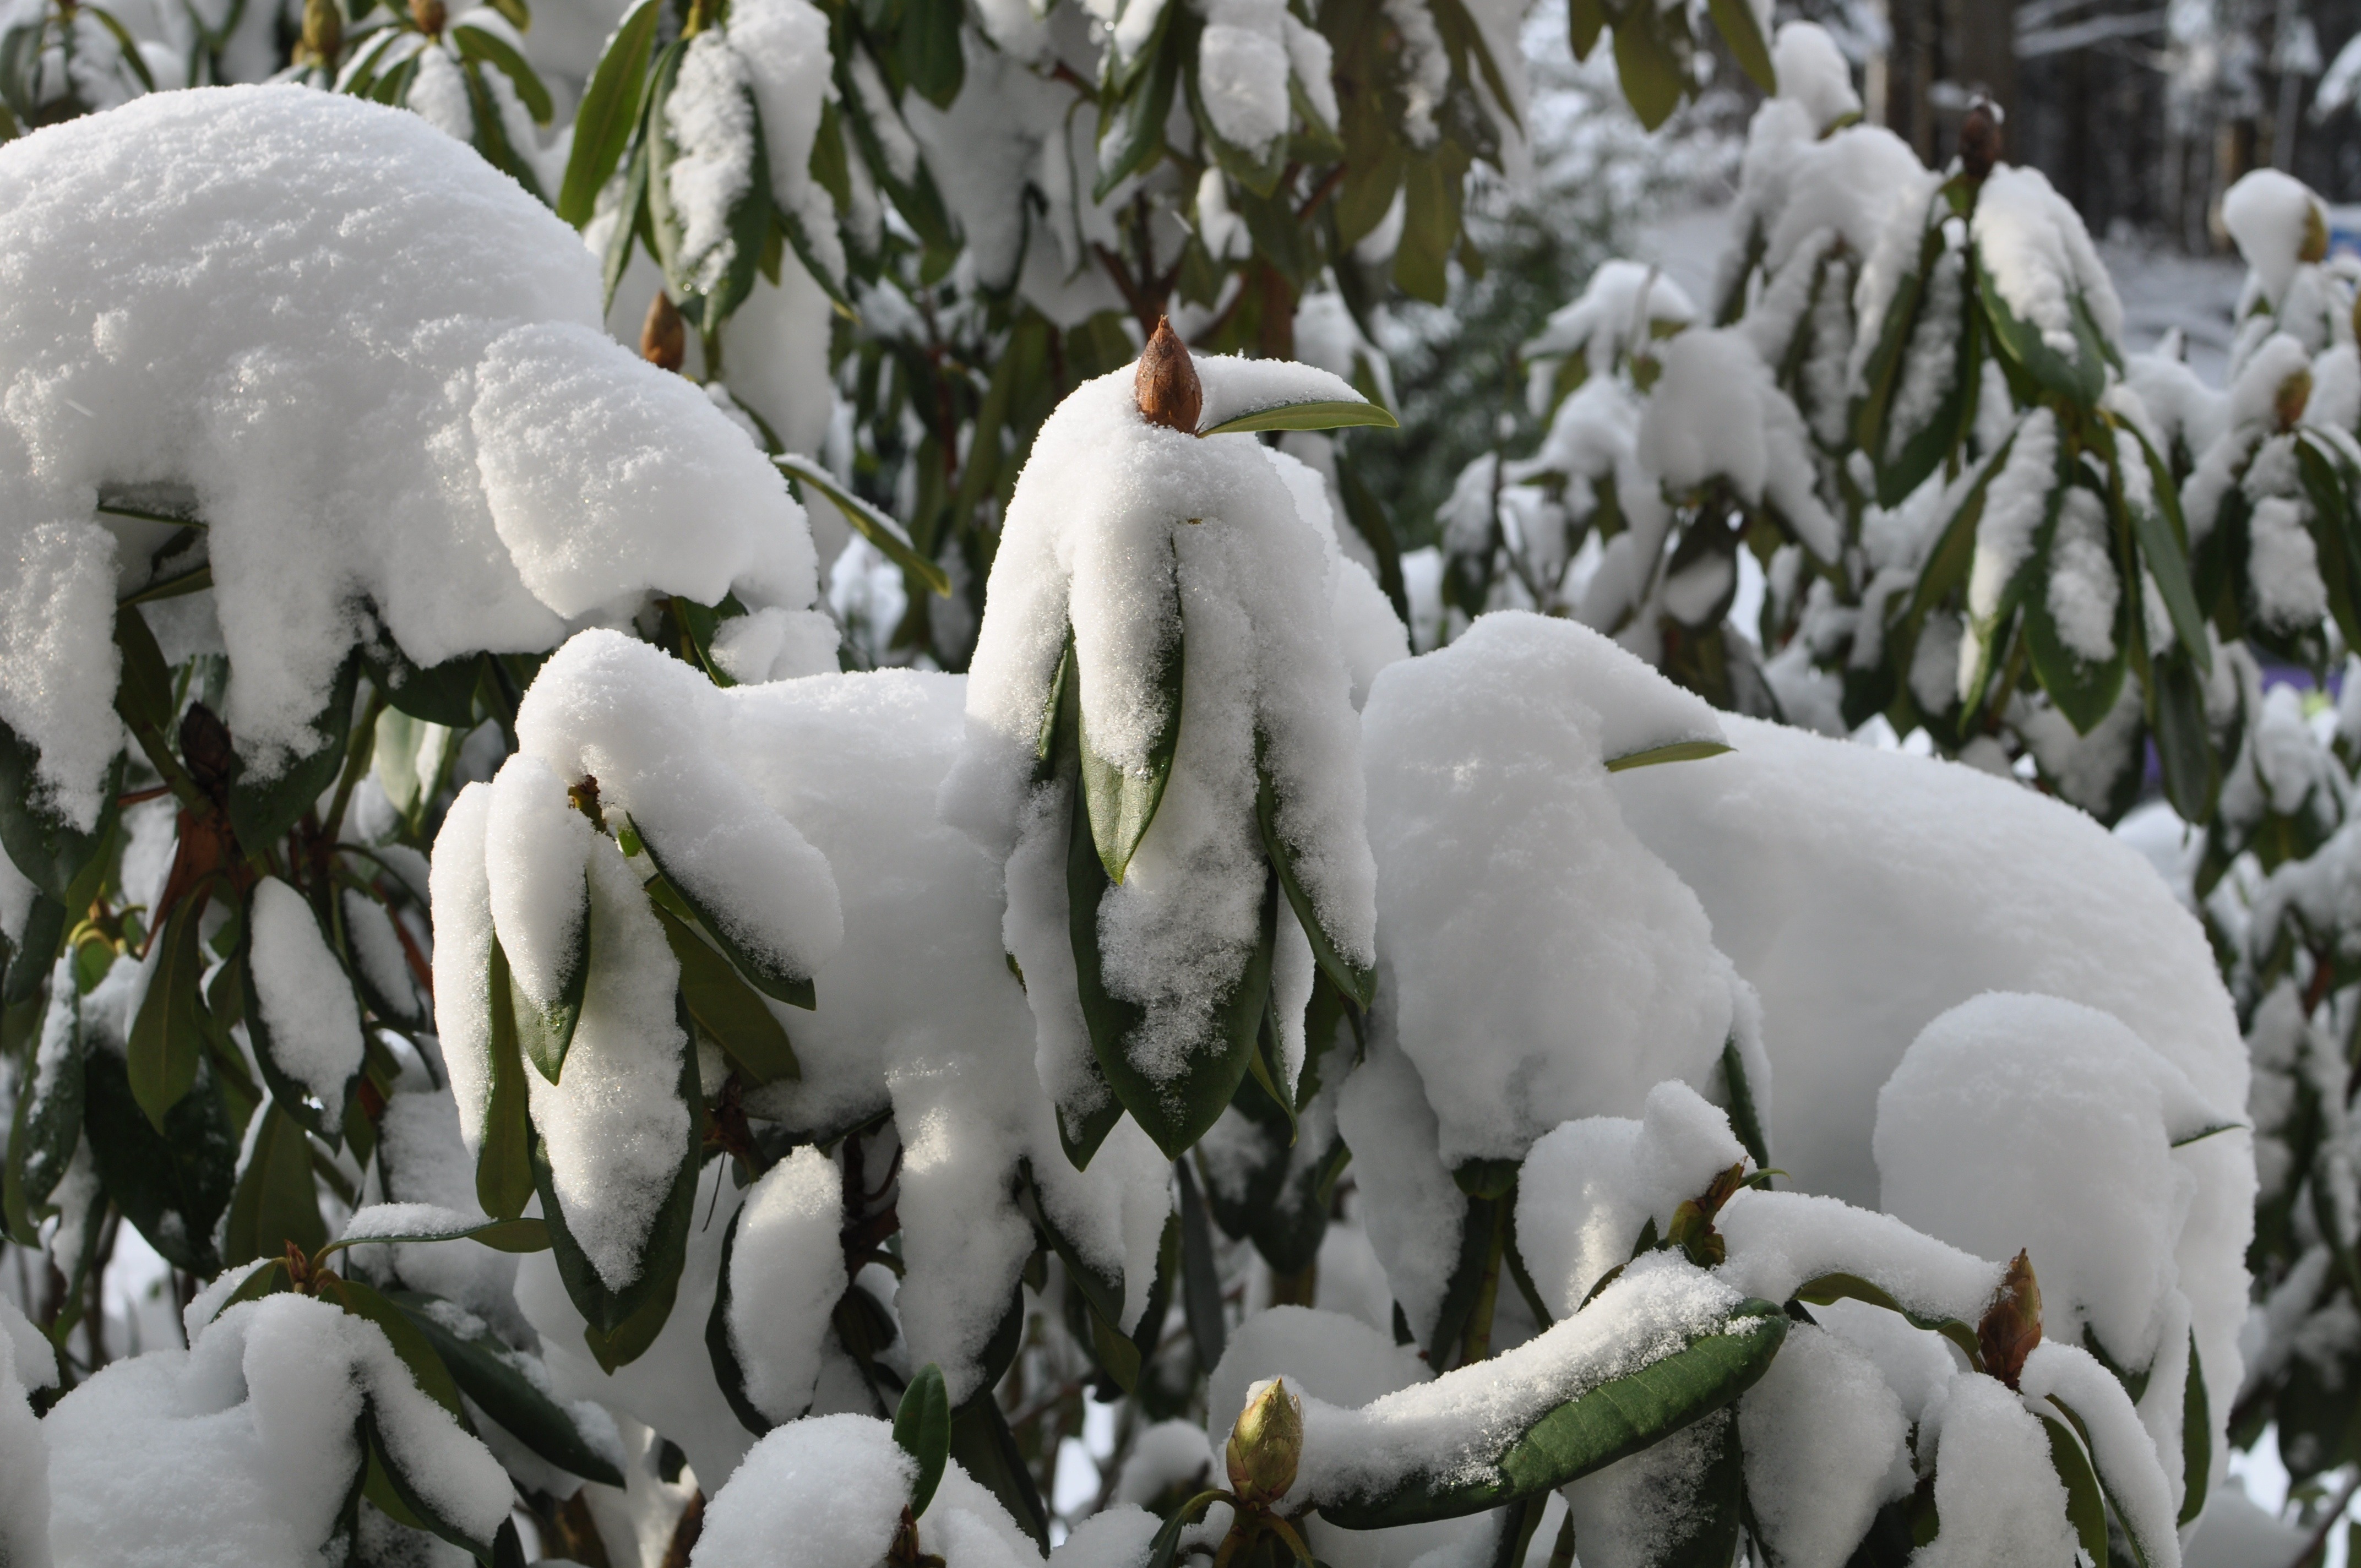
nature, branch, snow, winter, bird, white, flower, frost, wildlife, ice, weather, season, hood, bud, water bird, winter magic, freezing, snow caps, hoods